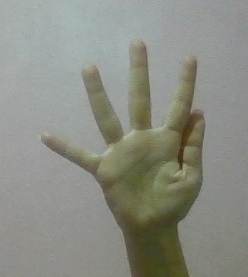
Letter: sheen